Derby Museum and Art Gallery

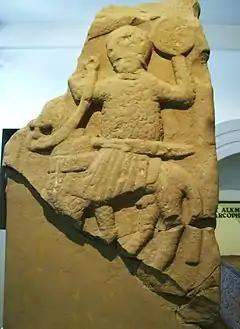
The mounted figure on the Repton Stone in the museum has been identified as King Æthelbald of Mercia

These factual paintings are considered to have metaphorical meaning too, the bursting into light of the phosphorus in front of a praying figure signifying the problematic transition from faith to scientific understanding and enlightenment, and the various expressions on the figures around the bird in the airpump indicating concern over the possible inhumanity of the coming age of science. These paintings represent a high point in scientific enquiry which began the undermining of the power of religion in Western societies. Some ten years later scientists worldwide found themselves persecuted, or even put to death in the backlash to the French Revolution of 1789, itself the culmination of enlightenment thinking. Joseph Priestley, member of the Lunar Society and discoverer of oxygen fled Britain after his laboratory in Birmingham was smashed and his house burned down in the Birmingham riots of 1791, by a mob objecting to his outspoken support for the French Revolution; and his colleague Lavoisier in France was executed at the guillotine. The politician and philosopher Edmund Burke, in his famous "Reflections on the Revolution in France" (1790), tied natural philosophers, and specifically Priestley, to the French Revolution, writing that radicals who supported science in Britain "considered man in their experiments no more than they do mice in an air pump". In the light of this comment, Wright's painting of the bird in the air pump, completed over twenty years earlier, seems particularly prescient.